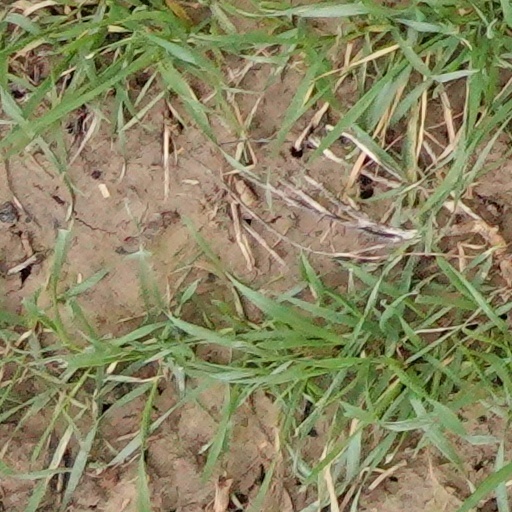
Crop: wheat